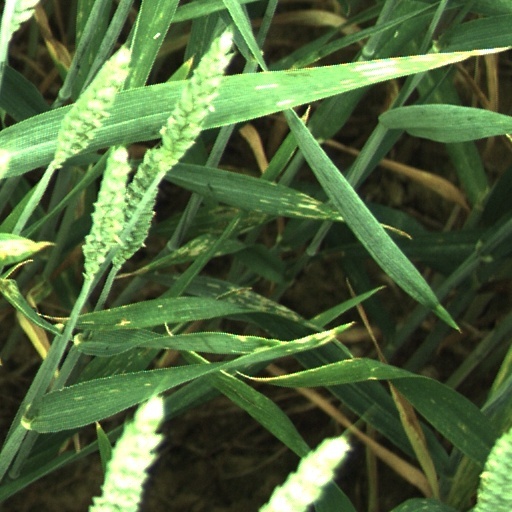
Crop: wheat